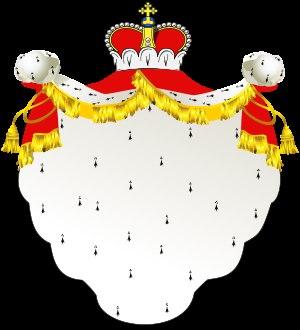
Le rang de prince d'Empire était accordé par l'empereur, dans le Saint-Empire romain germanique, à la haute noblesse bénéficiant de l'immédiateté impériale, c'est-à-dire ayant droit de vote à la Diète d'Empire, sans pour autant être nécessairement titulaire d'une principauté. Ainsi, les burgraves étaient princes d'Empire sans avoir de possession territoriale. Le rang de prince se situait au-dessus des comtes mais en dessous des ducs souverains de l'empire. De plus, un prince avec une possession territoriale avait un rang au-dessus de celui qui avait ce titre seulement lié a son nom.